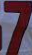
Number: 7